History of the Denver Broncos

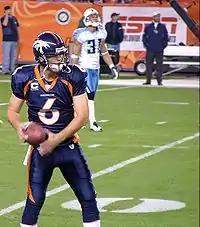
Jay Cutler

The Broncos surprisingly drafted a quarterback, Jay Cutler, following the season in which Plummer nearly led them to the Super Bowl. Plummer's erratic 2006 performance led to his benching in favor of Cutler 12 games into the season. Cutler would go on to lead the Broncos to a 2–3 record in the team's last five games. The Broncos finished the 2006 season tied for the last Wild Card spot with the Chiefs, with a 9–7 record, but lost the tiebreaker due to the Chiefs owning the better AFC West record (4–2 to the Broncos 3–3).